Firdaussi

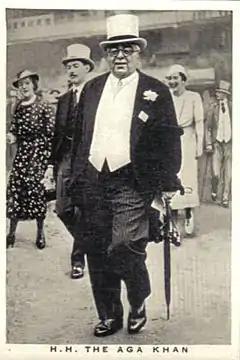
Aga Khan III, who bred and owned Firdaussi

On his three-year-old debut contested the Greenham Stakes (a trial race for the 2000 Guineas) at Newbury and finished third to Orwell, the leading two-year-old of 1931. The colt then developed a respiratory infection and missed his intended run in the Guineas. He returned in the one and a half mile Lingfield Derby Trial in which he was reportedly some way short of full health but finished second to April the Fifth. In the Epsom Derby on 1 June he was ridden by Steve Donoghue as his usual jockey, Michael Beary, opted to ride the stable's other runner Dastur. After being among the leaders for most of the way Firdaussi took the lead in the straight but was outpaced in the final furlong and came home fifth of the twenty-one runners behind April the Fifth, Dastur, Miracle and Royal Dancer.